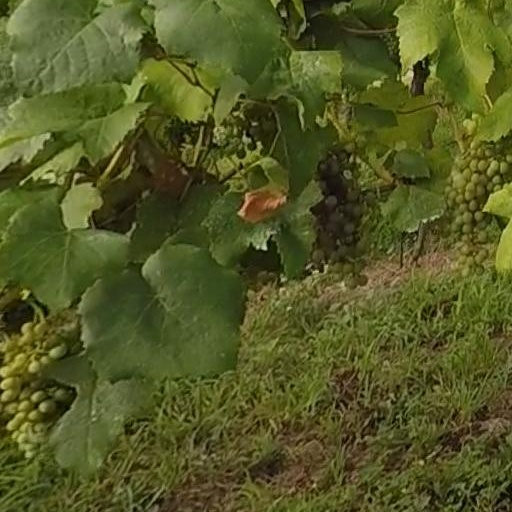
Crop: grape